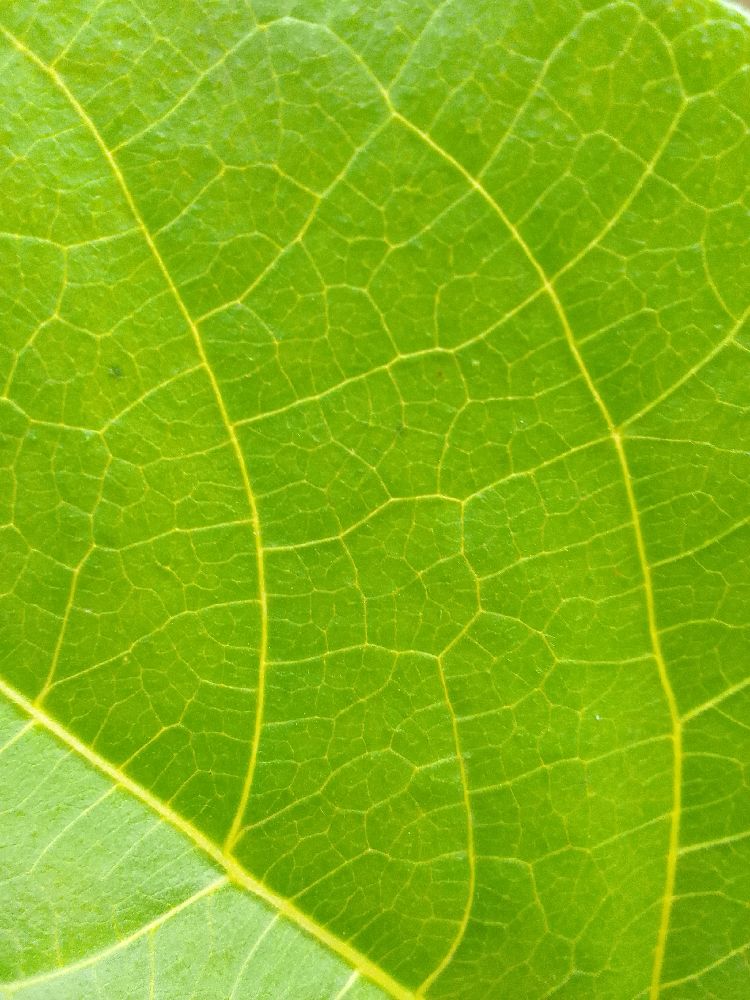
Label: healthy